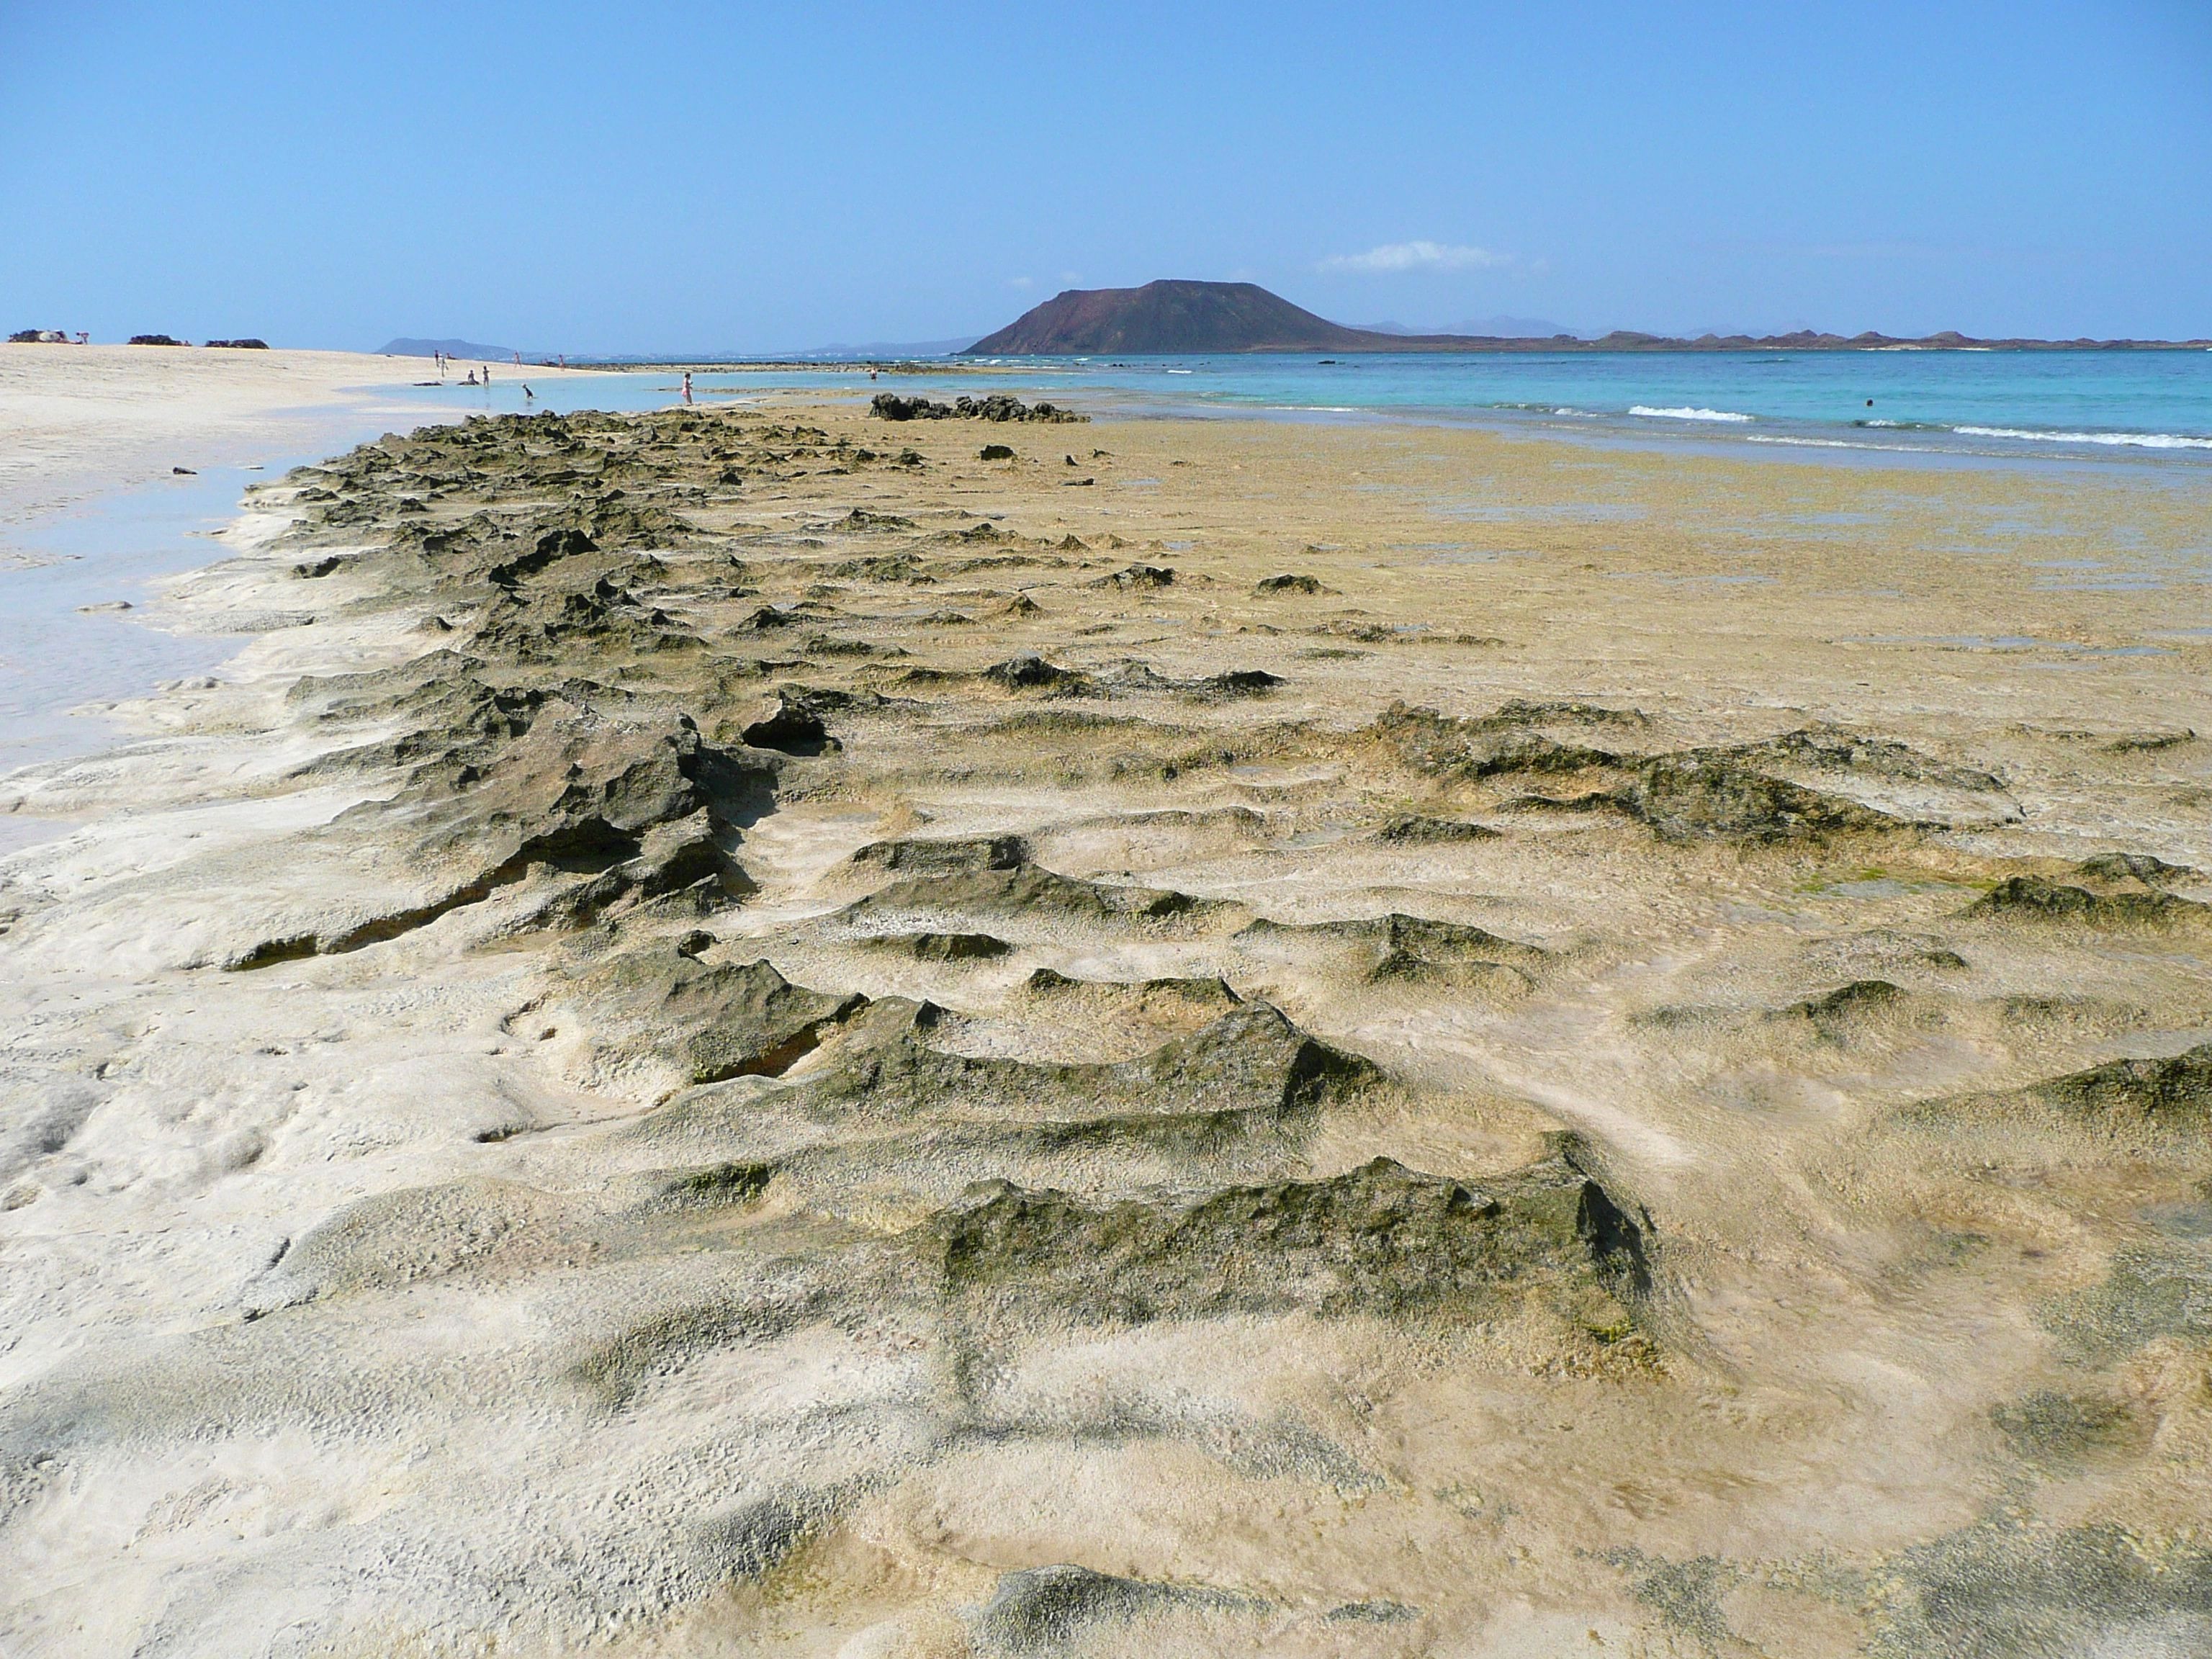
beach, sea, coast, sand, rock, ocean, shore, wave, cliff, bay, terrain, material, body of water, geology, badlands, habitat, cape, fuerteventura, canary, mudflat, natural environment, wind wave